Hither Green railway station

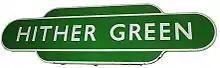
Station signage in use by British Railways Southern Region

Hither Green station was opened on 1 June 1895, by the South Eastern Railway (SER). It was built at Hither Green junction which had been formed some thirty years earlier. Originally there was a booking hall in Springbank Road which was built to serve the St. Germans Estate. The red brick gateposts are still visible outside the site, which was occupied by a timber merchant for many years, but is now being redeveloped for residential use. The original stationmaster's house survives, at 69 Springbank Road. The main station building was built in Staplehurst Road. Since 1974, access to the new booking hall, located between platforms 4 and 5, has been up a ramp from a foot tunnel which runs between Staplehurst Road and Maythorne Cottages.